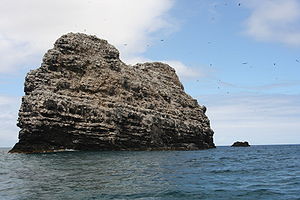
French Frigate Shoals
La Perouse Pinacle
French Frigate Shoals er en atol 560 miles nordvest for Honolulu i Stillehavet. Den består af et 20 kilometer langt halvmåneformet rev, samt 12 sandøer. Derudover er der en vulkansk ø på 36 meter kaldet La Perouse Pinacle. Navnet stammer fra den franske opdagelsesrejsende Jean-François de La Pérouse, der var tæt på at miste to fregatter på revet.